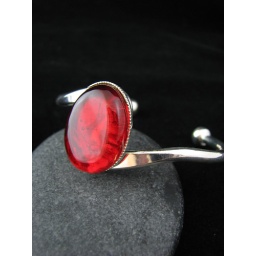
Candy apple red fused glass focal bead in an adjustable silver plated bangle.